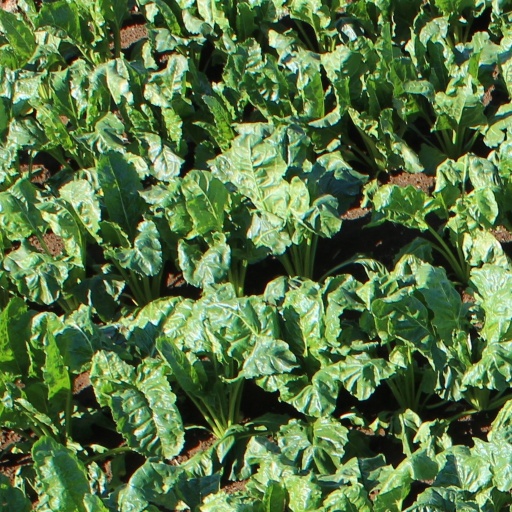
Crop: sugar beet